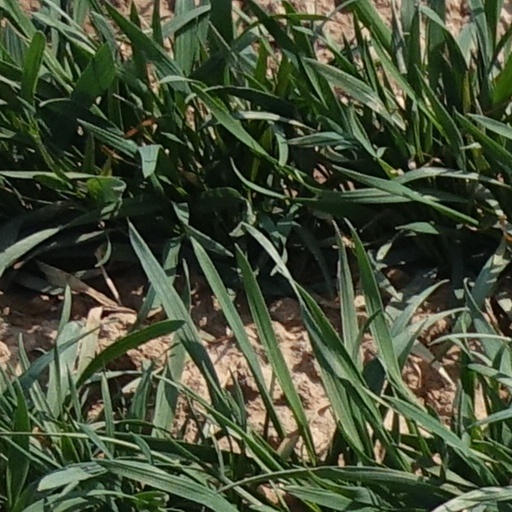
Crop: wheat